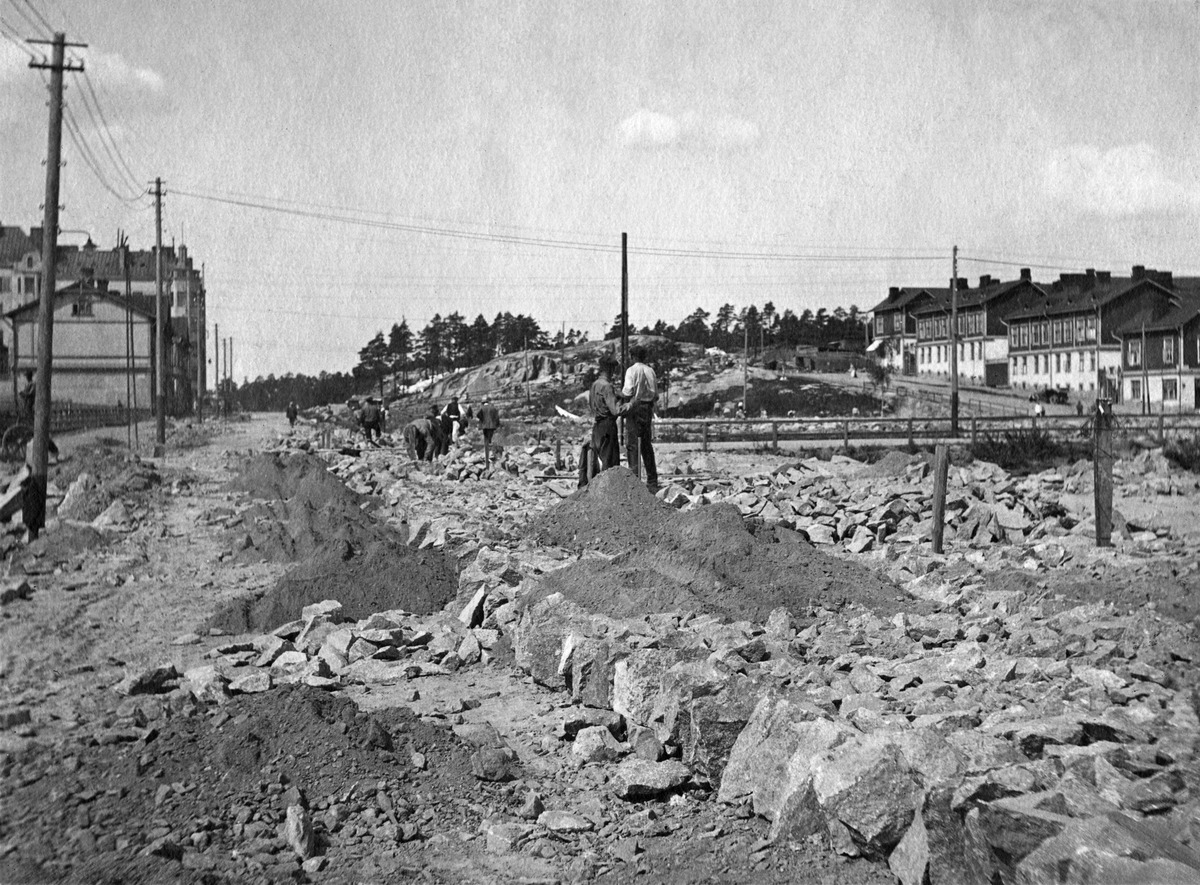
Raitiotien pohjan rakennustöitä Helsinginkadun ja Brahenkadun risteyksessä
sisällön kuvaus: Raitiotien pohjan rakennustöitä Helsinginkadun ja Brahenkadun risteyksessä. Oikealla Josafatinkatu 5-7, vasemmalla Helsinginkatu 28-30. mustavalkoinen
Kuvaaja: Bögelund, P.J., valokuvaaja
Ajankohta: kuvausaika 24.07.1913
Paikka: Suomi, Uusimaa, Helsinki, Alppila Helsinki, Helsinginkatu. Brahenkatu. Josafatinkatu
Aiheet: Helsingin Raitiotie- ja Omnibus Osakeyhtiö HRO - Spårvägs- och Omnibus Aktiebolaget i Helsingfors, liikenneväylät, raitiotiet, raideliikenne, raitioliikenne, rakentaminen, tienrakennus, työntekijät, liikenne, joukkoliikenne, julkiset palvelut